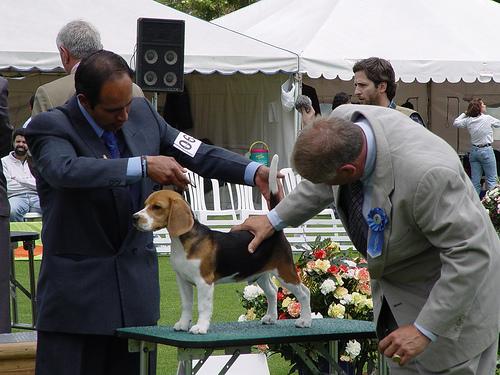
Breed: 276-n000113-beagle